S-75 Dvina

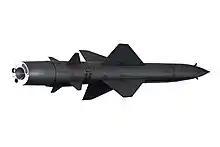
Second stage of an S-75

The V-750 is a two-stage missile consisting of a solid-fuel booster and a storable liquid-fuel upper stage, which burns AK-20 (based on red fuming nitric acid) as the oxidizer and TG-02 (toxic mixture of 50-52% triethylamine and 48-50% isomeric xylidine) as the fuel. The booster fires for about 4–5 seconds and the main engine for about 22 seconds, by which time the missile is traveling at about . The booster mounts four large, cropped-delta wing fins that have small control surfaces in their trailing edges to control roll. The upper stage has smaller cropped-deltas near the middle of the airframe, with a smaller set of control surfaces at the extreme rear and (in most models) much smaller fins on the nose.